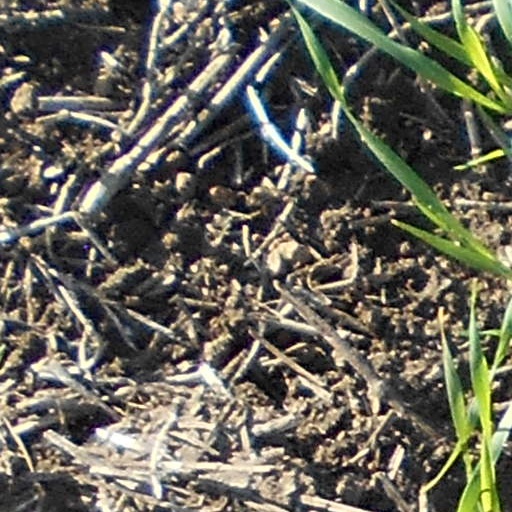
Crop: wheat